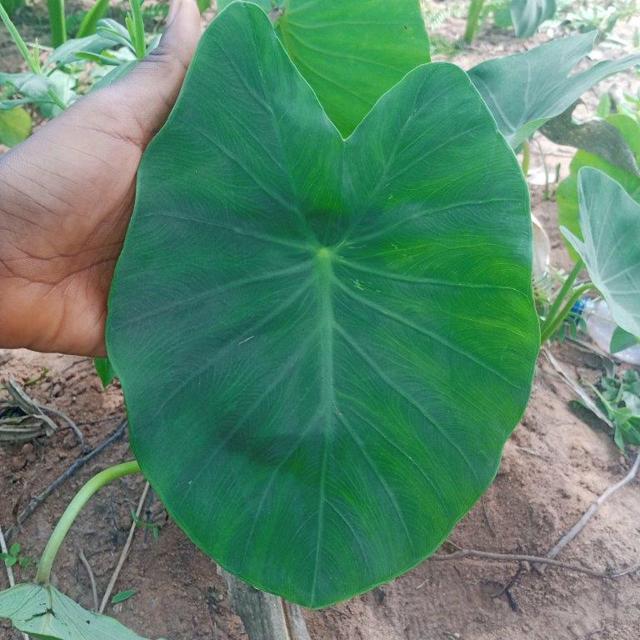
Label: Healthy